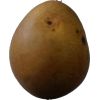
Label: Pear 3